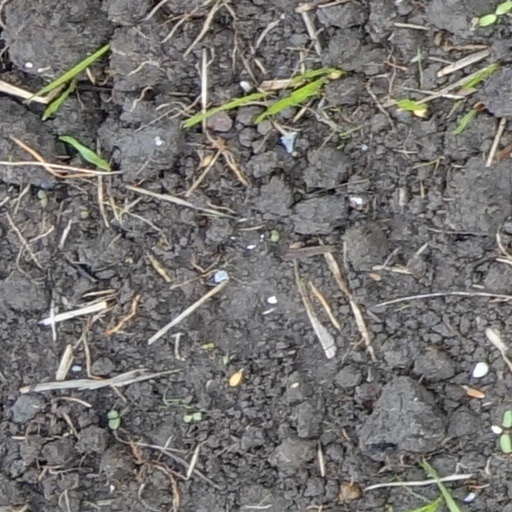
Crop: wheat